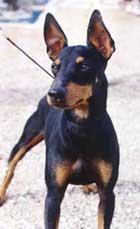
toy_terrier